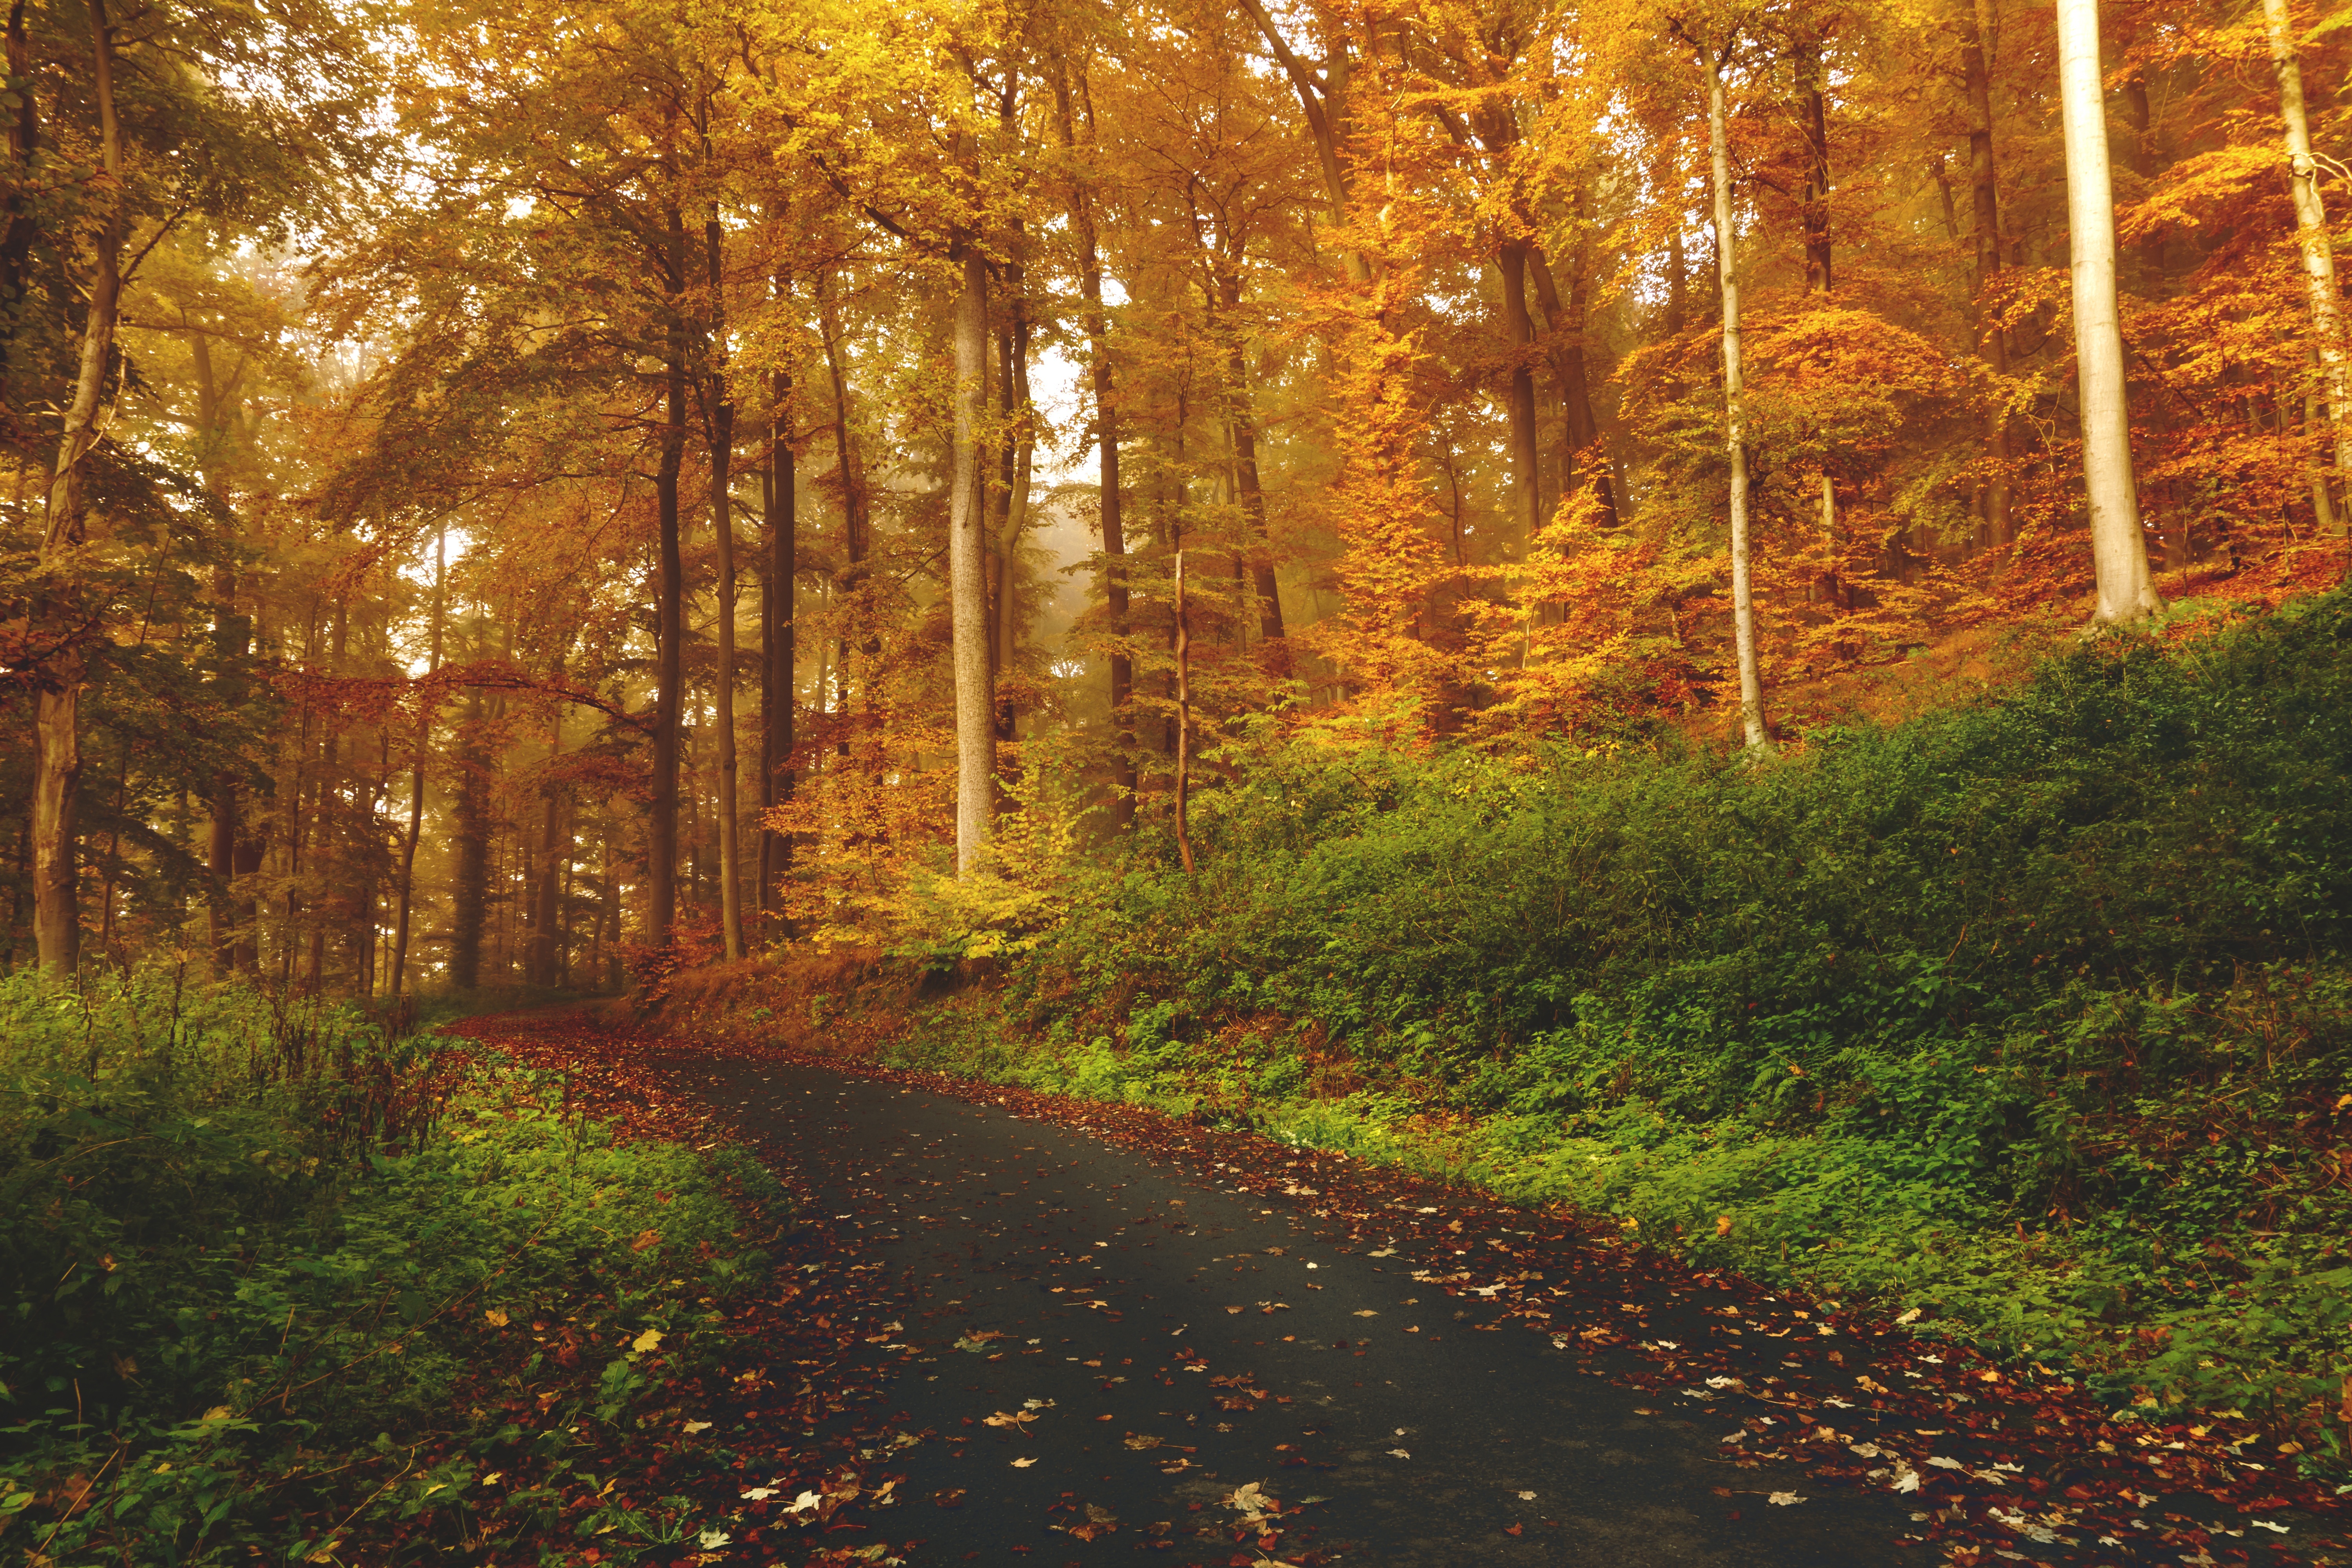
landscape, tree, nature, forest, path, plant, trail, sunlight, morning, leaf, fall, walkway, foliage, rural, orange, autumn, park, scenery, season, trees, outdoors, woods, deciduous, woodland, habitat, ecosystem, natural environment, atmospheric phenomenon, woody plant, temperate broadleaf and mixed forest